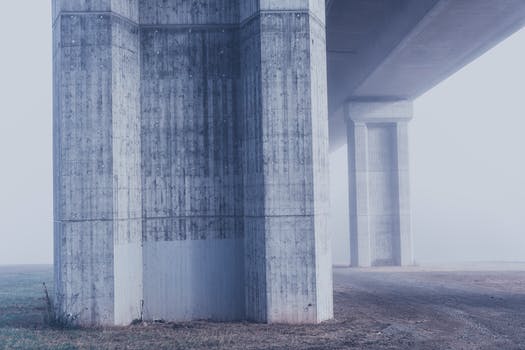
Label: No Watermark